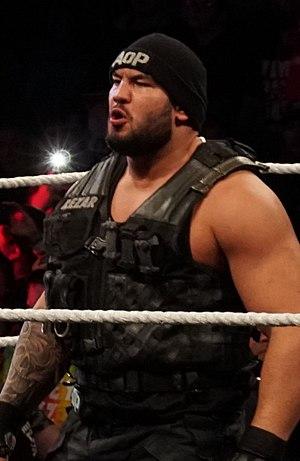
Gzim Selmani plus connu sous le nom de Rezar est un catcheur et un pratiquant d'arts martiaux mixtes albanais. Il travaille actuellement à la World Wrestling Entertainment dans la division Raw.